Roman Forest, Texas

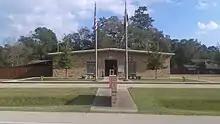
City Hall of Roman Forest, Texas.

The city of Roman Forest is governed by a mayor and five council members. The city also operates its own police department and municipal court. Fire and first responder services are provided by Montgomery County Emergency Service District No. 7, also known as the East Montgomery County Fire Department.